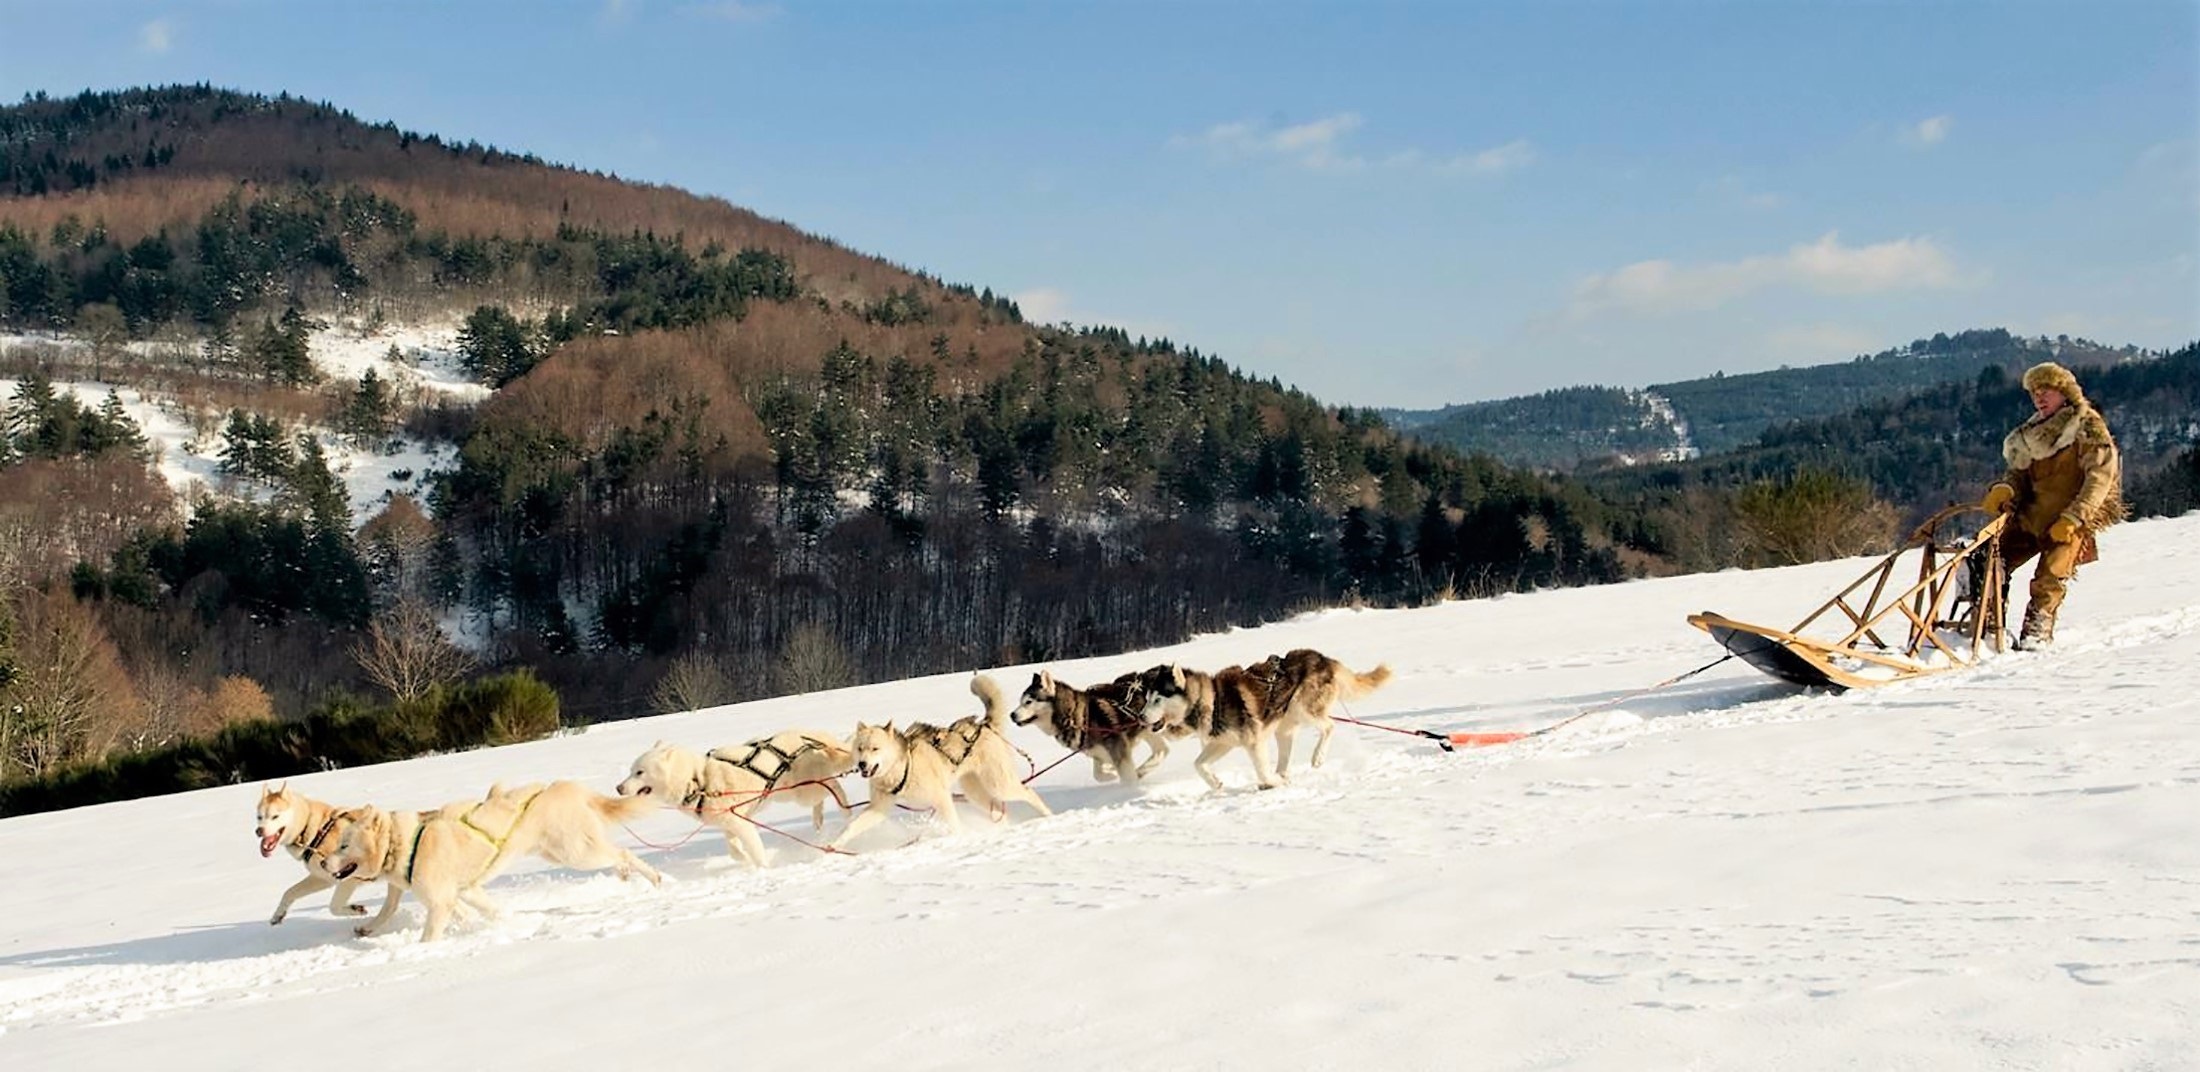
landscape, tree, nature, mountain, snow, cold, winter, white, vehicle, dogs, winters, sled, dog sled, snowy landscape, dog like mammal, geological phenomenon